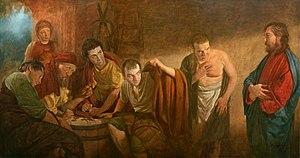
La parabole des vignerons. 2013, huile sur Toile. 90×170 Artiste Andreï Mironov